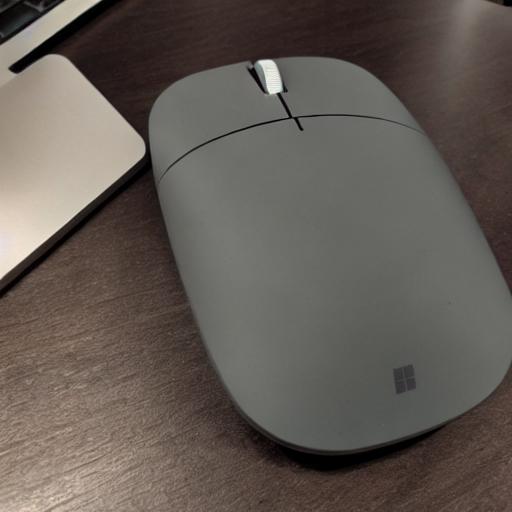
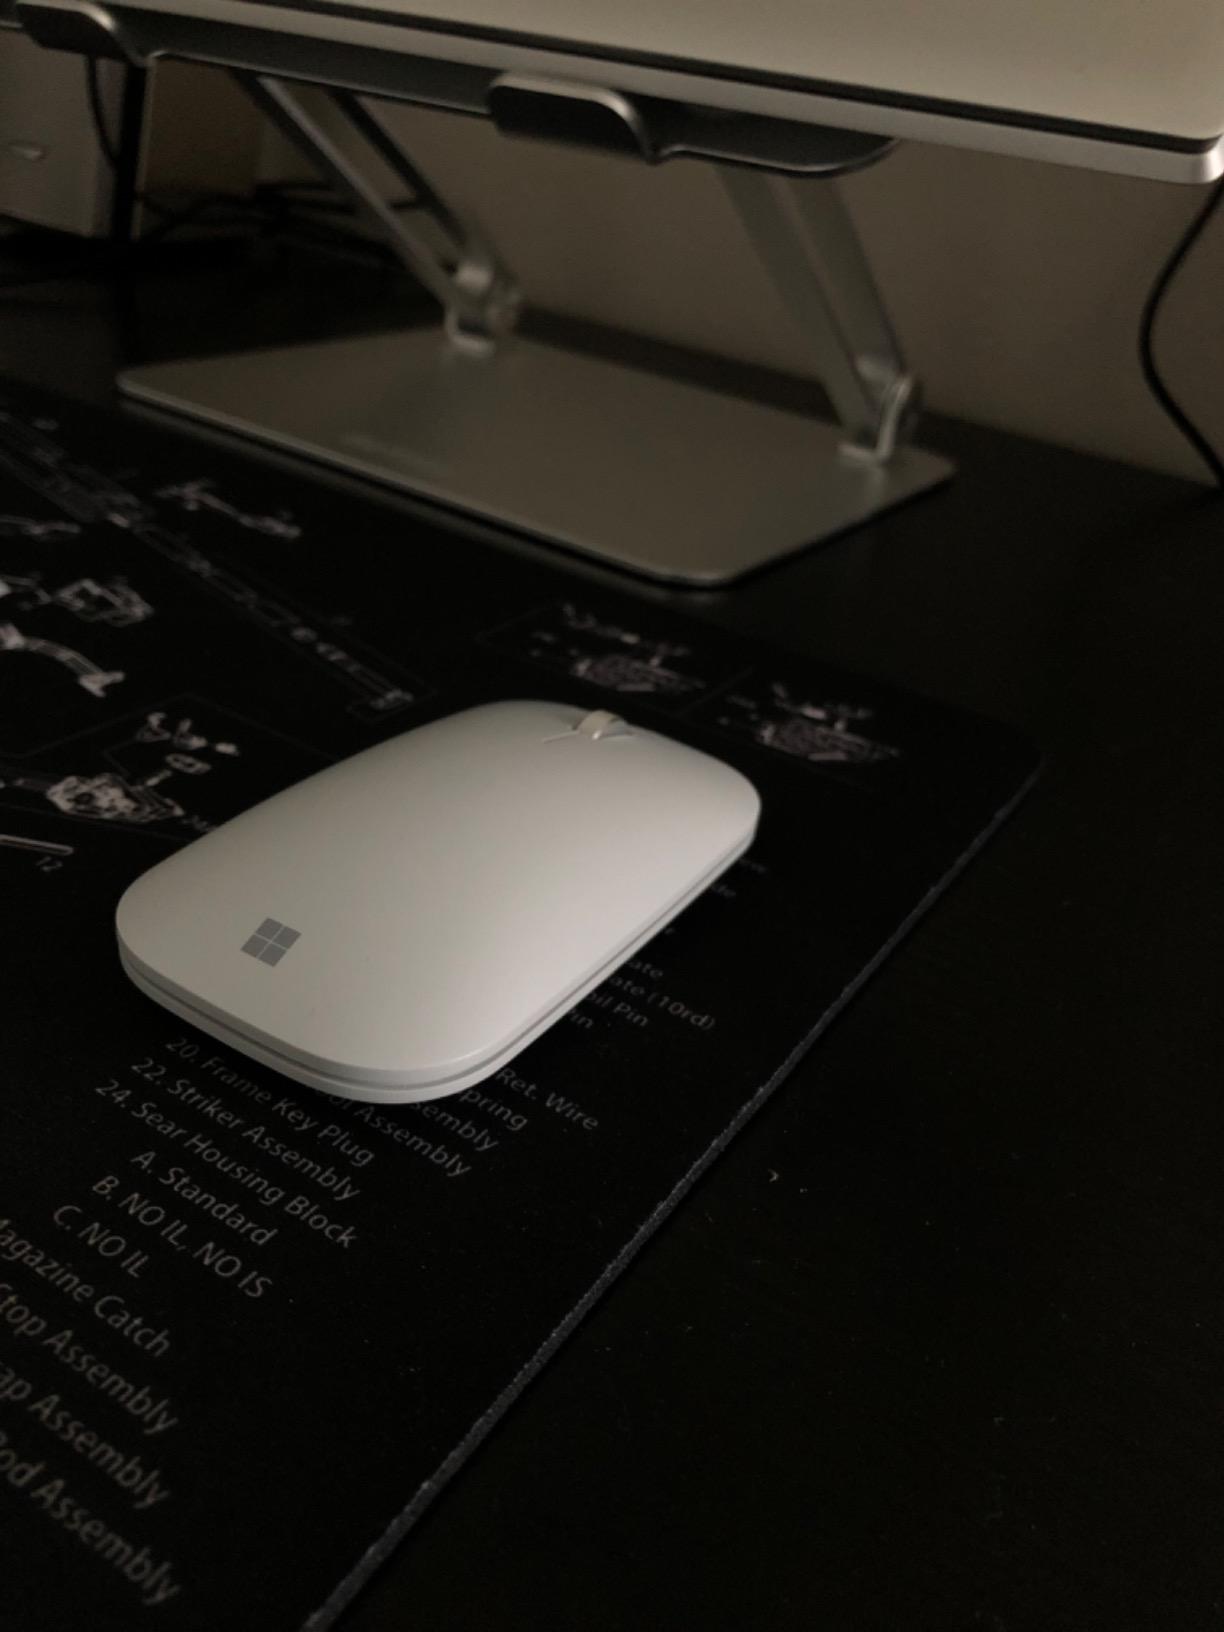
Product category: mouse
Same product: no